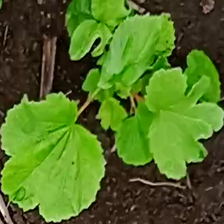
Weed species: Little_Mallow(Malva parviflora)